Paul C. Christensen House

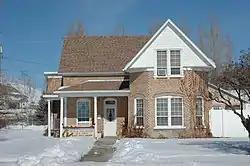

The Paul C. Christensen House, in Castle Dale in Emery County, Utah, was built in 1906. It was listed on the National Register of Historic Places in 1980. The listing included four contributing buildings.